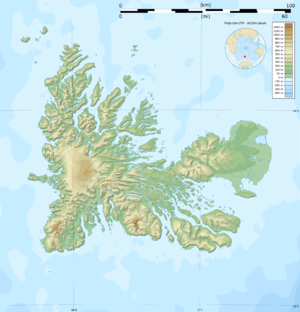
Carte topographique vierge des îles Kerguelen. Utiliser la version SVG pour les traductions et corrections. UTM projection, WGS84 datum.
Cette liste commentée recense la mammalofaune aux îles Kerguelen. Elle répertorie les espèces de mammifères kergueleniens actuels et celles qui ont été récemment classifiées comme éteintes. Cette liste comporte 32 espèces réparties en six ordres et treize familles, dont trois sont « en danger », une est « vulnérable », une autre est « quasi menacée » et dix ont des « données insuffisantes » pour être classées.
Cette liste commentée recense l'ichtyofaune aux îles Kerguelen. Elle répertorie les espèces de poissons kergueleniens actuels et celles qui ont été récemment classifiées comme éteintes. Cette liste inclut deux écosystèmes aquatiques :
Le lac des Jaspes est un lac français de l'île principale de l'archipel des Kerguelen, dans les Terres australes et antarctiques françaises. Il est situé sur la péninsule Courbet.
La baie d'Audierne est une baie située sur la côte sud de la Grande Terre de l'archipel des Kerguelen entre la péninsule Rallier du Baty à l'ouest et la péninsule Gallieni à l'est.
Le lac Hanna est un lac français de l'île principale de l'archipel des Kerguelen, dans les Terres australes et antarctiques françaises. Il est situé sur le plateau Central.
L'île Hould est une île française de l'archipel des Kerguelen située au fond du golfe du Morbihan au large de la presqu'île Amiral Douglas, plus au nord.
Le glacier Buffon est un glacier de l'archipel des Kerguelen. Il fait partie du massif Gallieni, entre le Grand Ross et le Petit Ross.